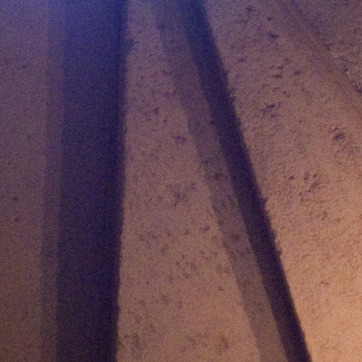
Material: stone